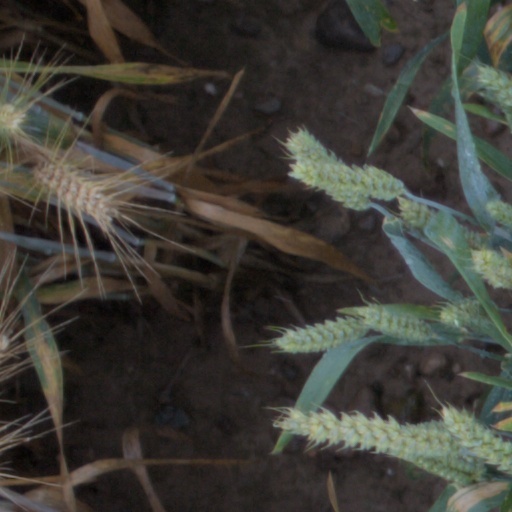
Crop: wheat